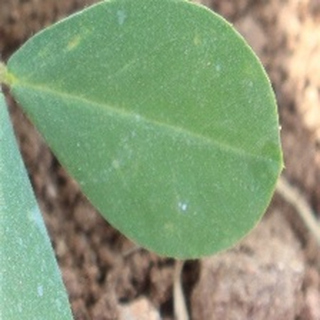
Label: healthy_groundnut